Wye Valley Railway

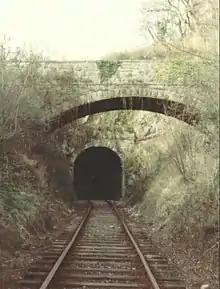
Tidenham Tunnel - geograph.org.uk - 243896

In fact the ceremonial opening took place on 28 October 1876. This was for the directors and their friends, and the full public opening followed on 1 November 1876. The line was leased to, and worked by the Great Western Railway, for 55% of gross receipts for five years, and 50% thereafter. The line was single, with a passing loop at Tintern; there were four passenger trains and one goods train each way daily. There were four intermediate stations on the line, and trains ran from the existing station at Monmouth to Chepstow or Portskewett (for the Bristol ferry) on the South Wales Main Line. The intermediate stations on the line were Redbrook, Bigsweir, Tintern and Tidenham. At Monmouth the new line used the Wyesham extension of the Coleford, Monmouth, Usk and Pontypool Railway.